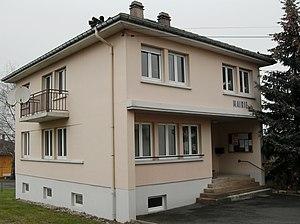
La mairie de Schalbach
Schalbach est une commune française située dans le département de la Moselle, en région Grand Est.